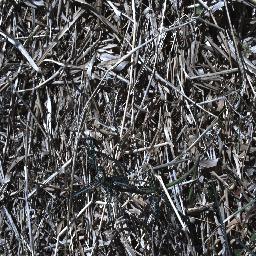
Label: parkinsonia